Ray Creasey

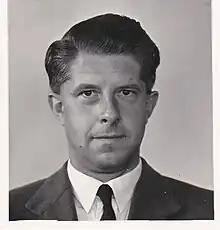
Ray Creasey

Raymond Frederick "Ray" Creasey OBE (18 December 1921 – 16 July 1976) was a British aerodynamicist with British Aircraft Corporation (previously English Electric) from 1948 until his death in 1976. He was responsible for the aerodynamics of the Lightning interceptor aircraft.